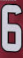
Number: 6